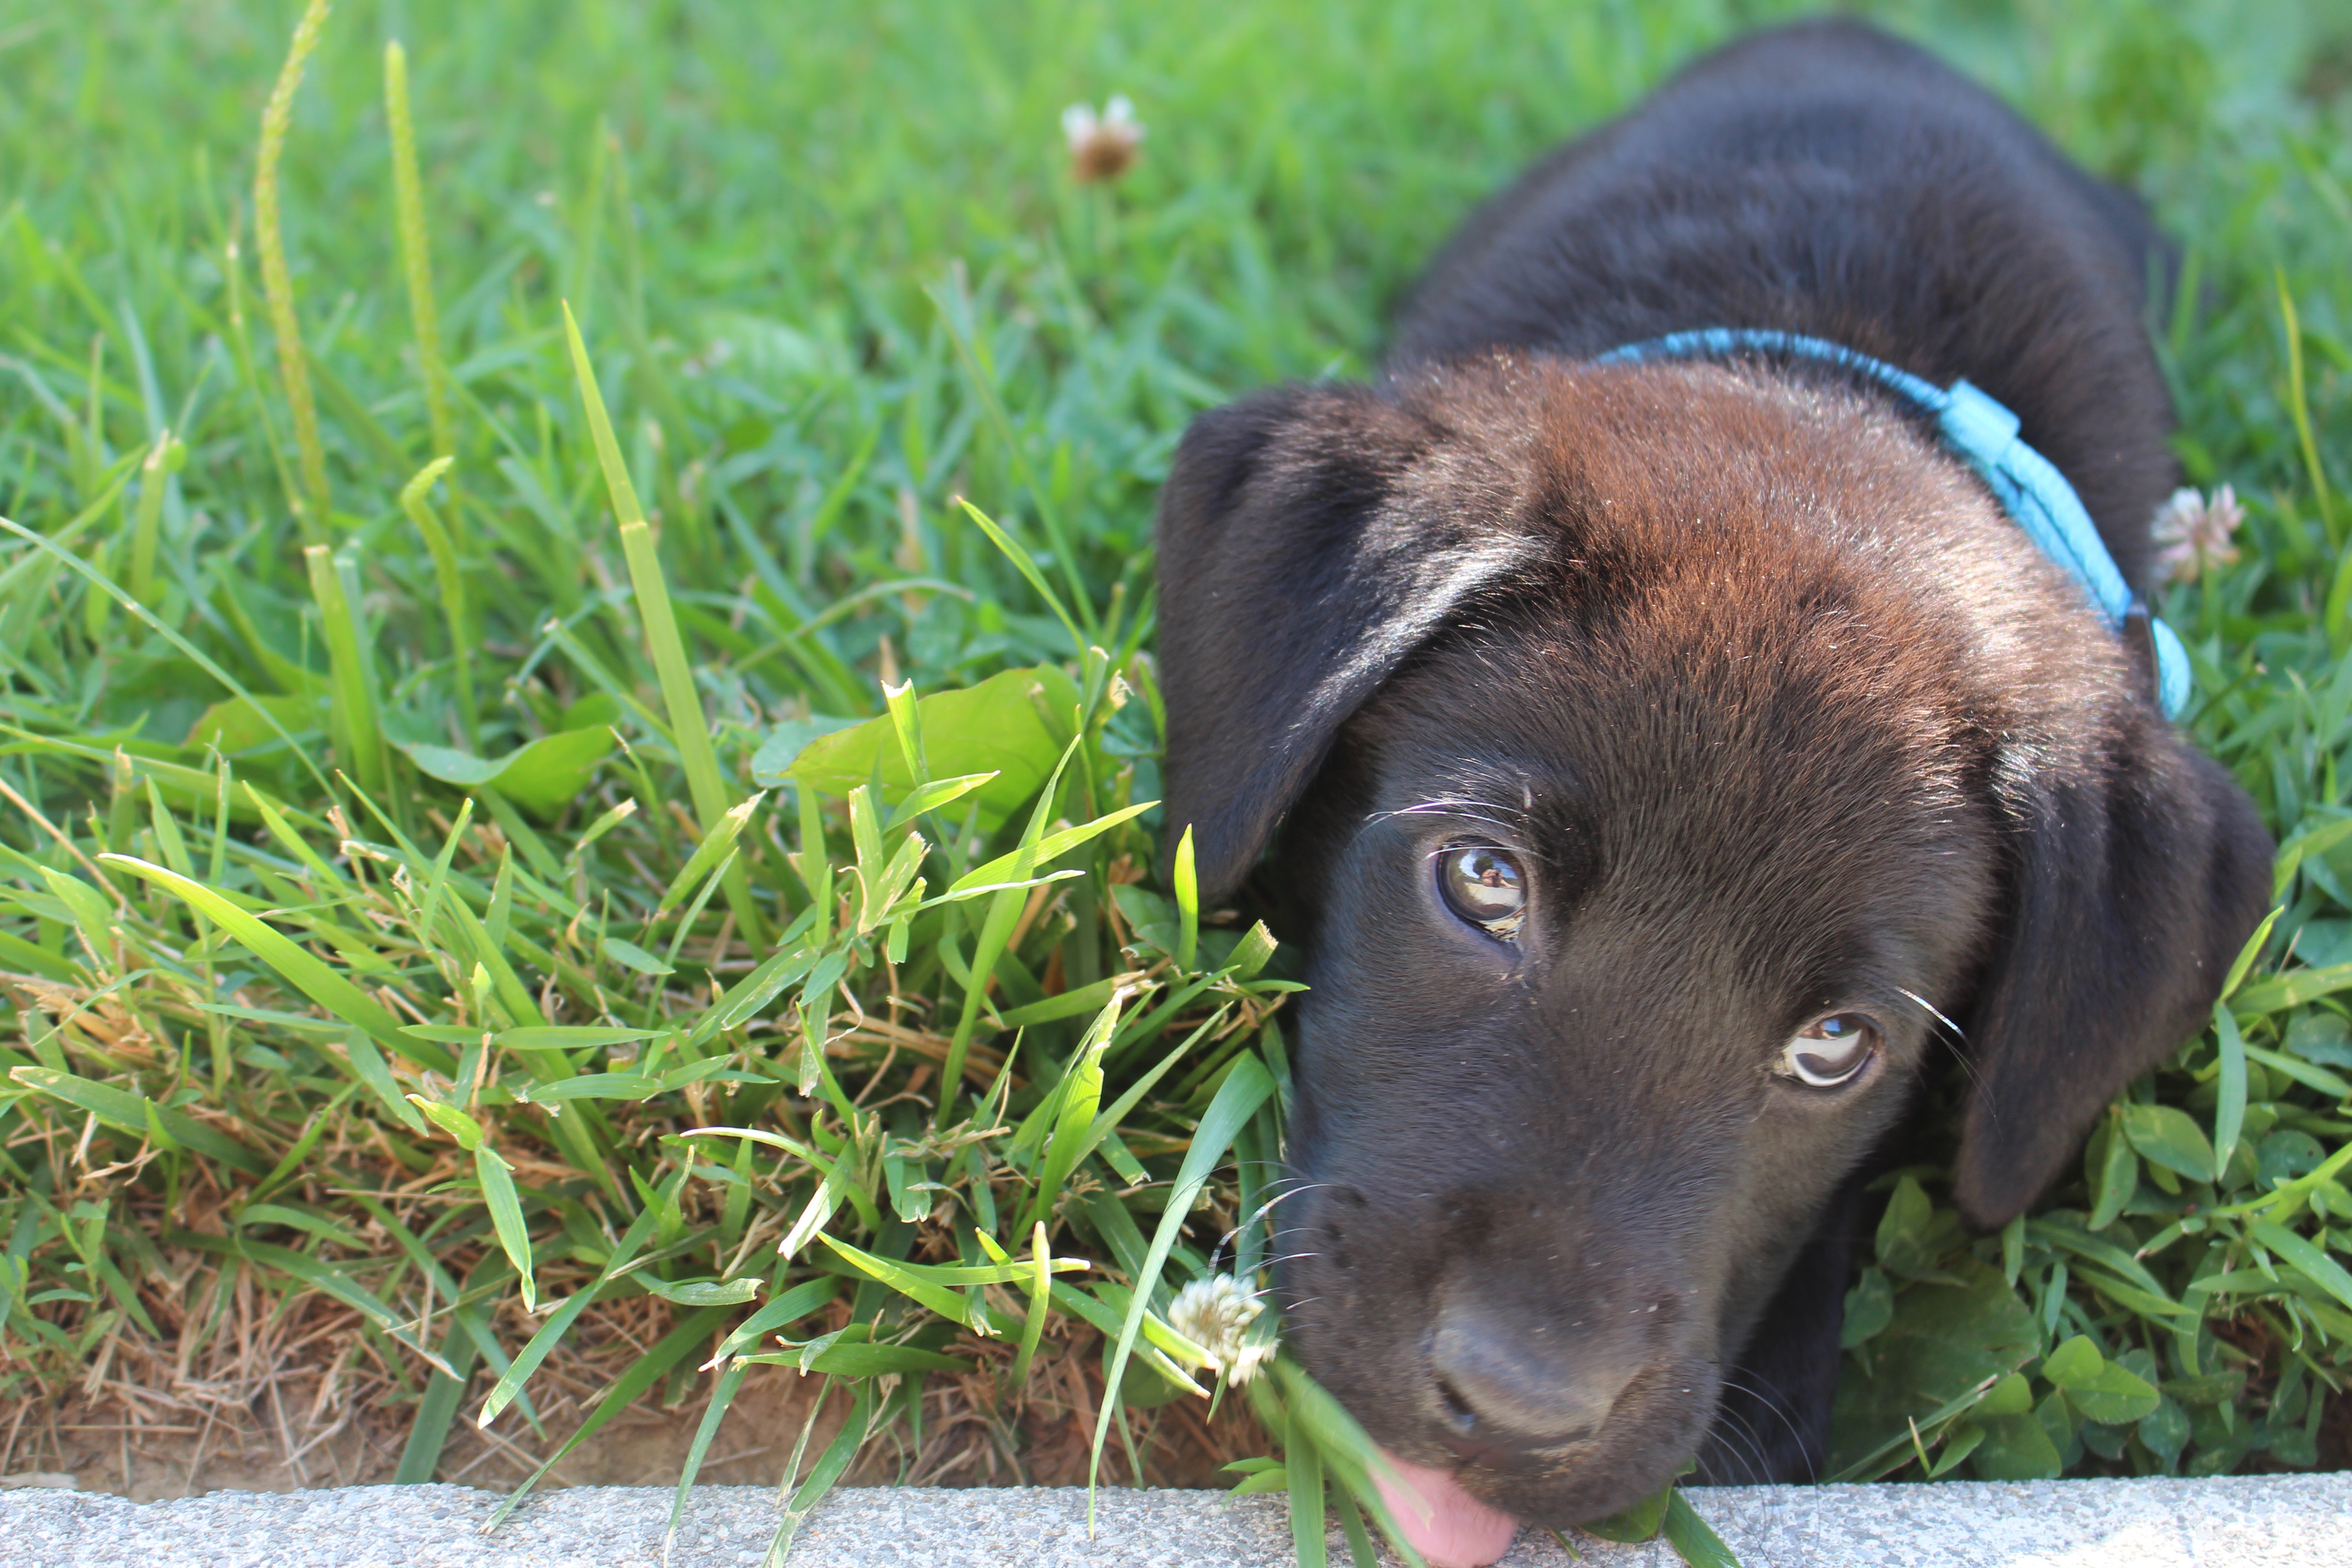
grass, puppy, dog, cute, pet, mammal, playing, black, playful, little, vertebrate, labrador retriever, adorable, labrador, retriever, patterdale terrier, dog like mammal